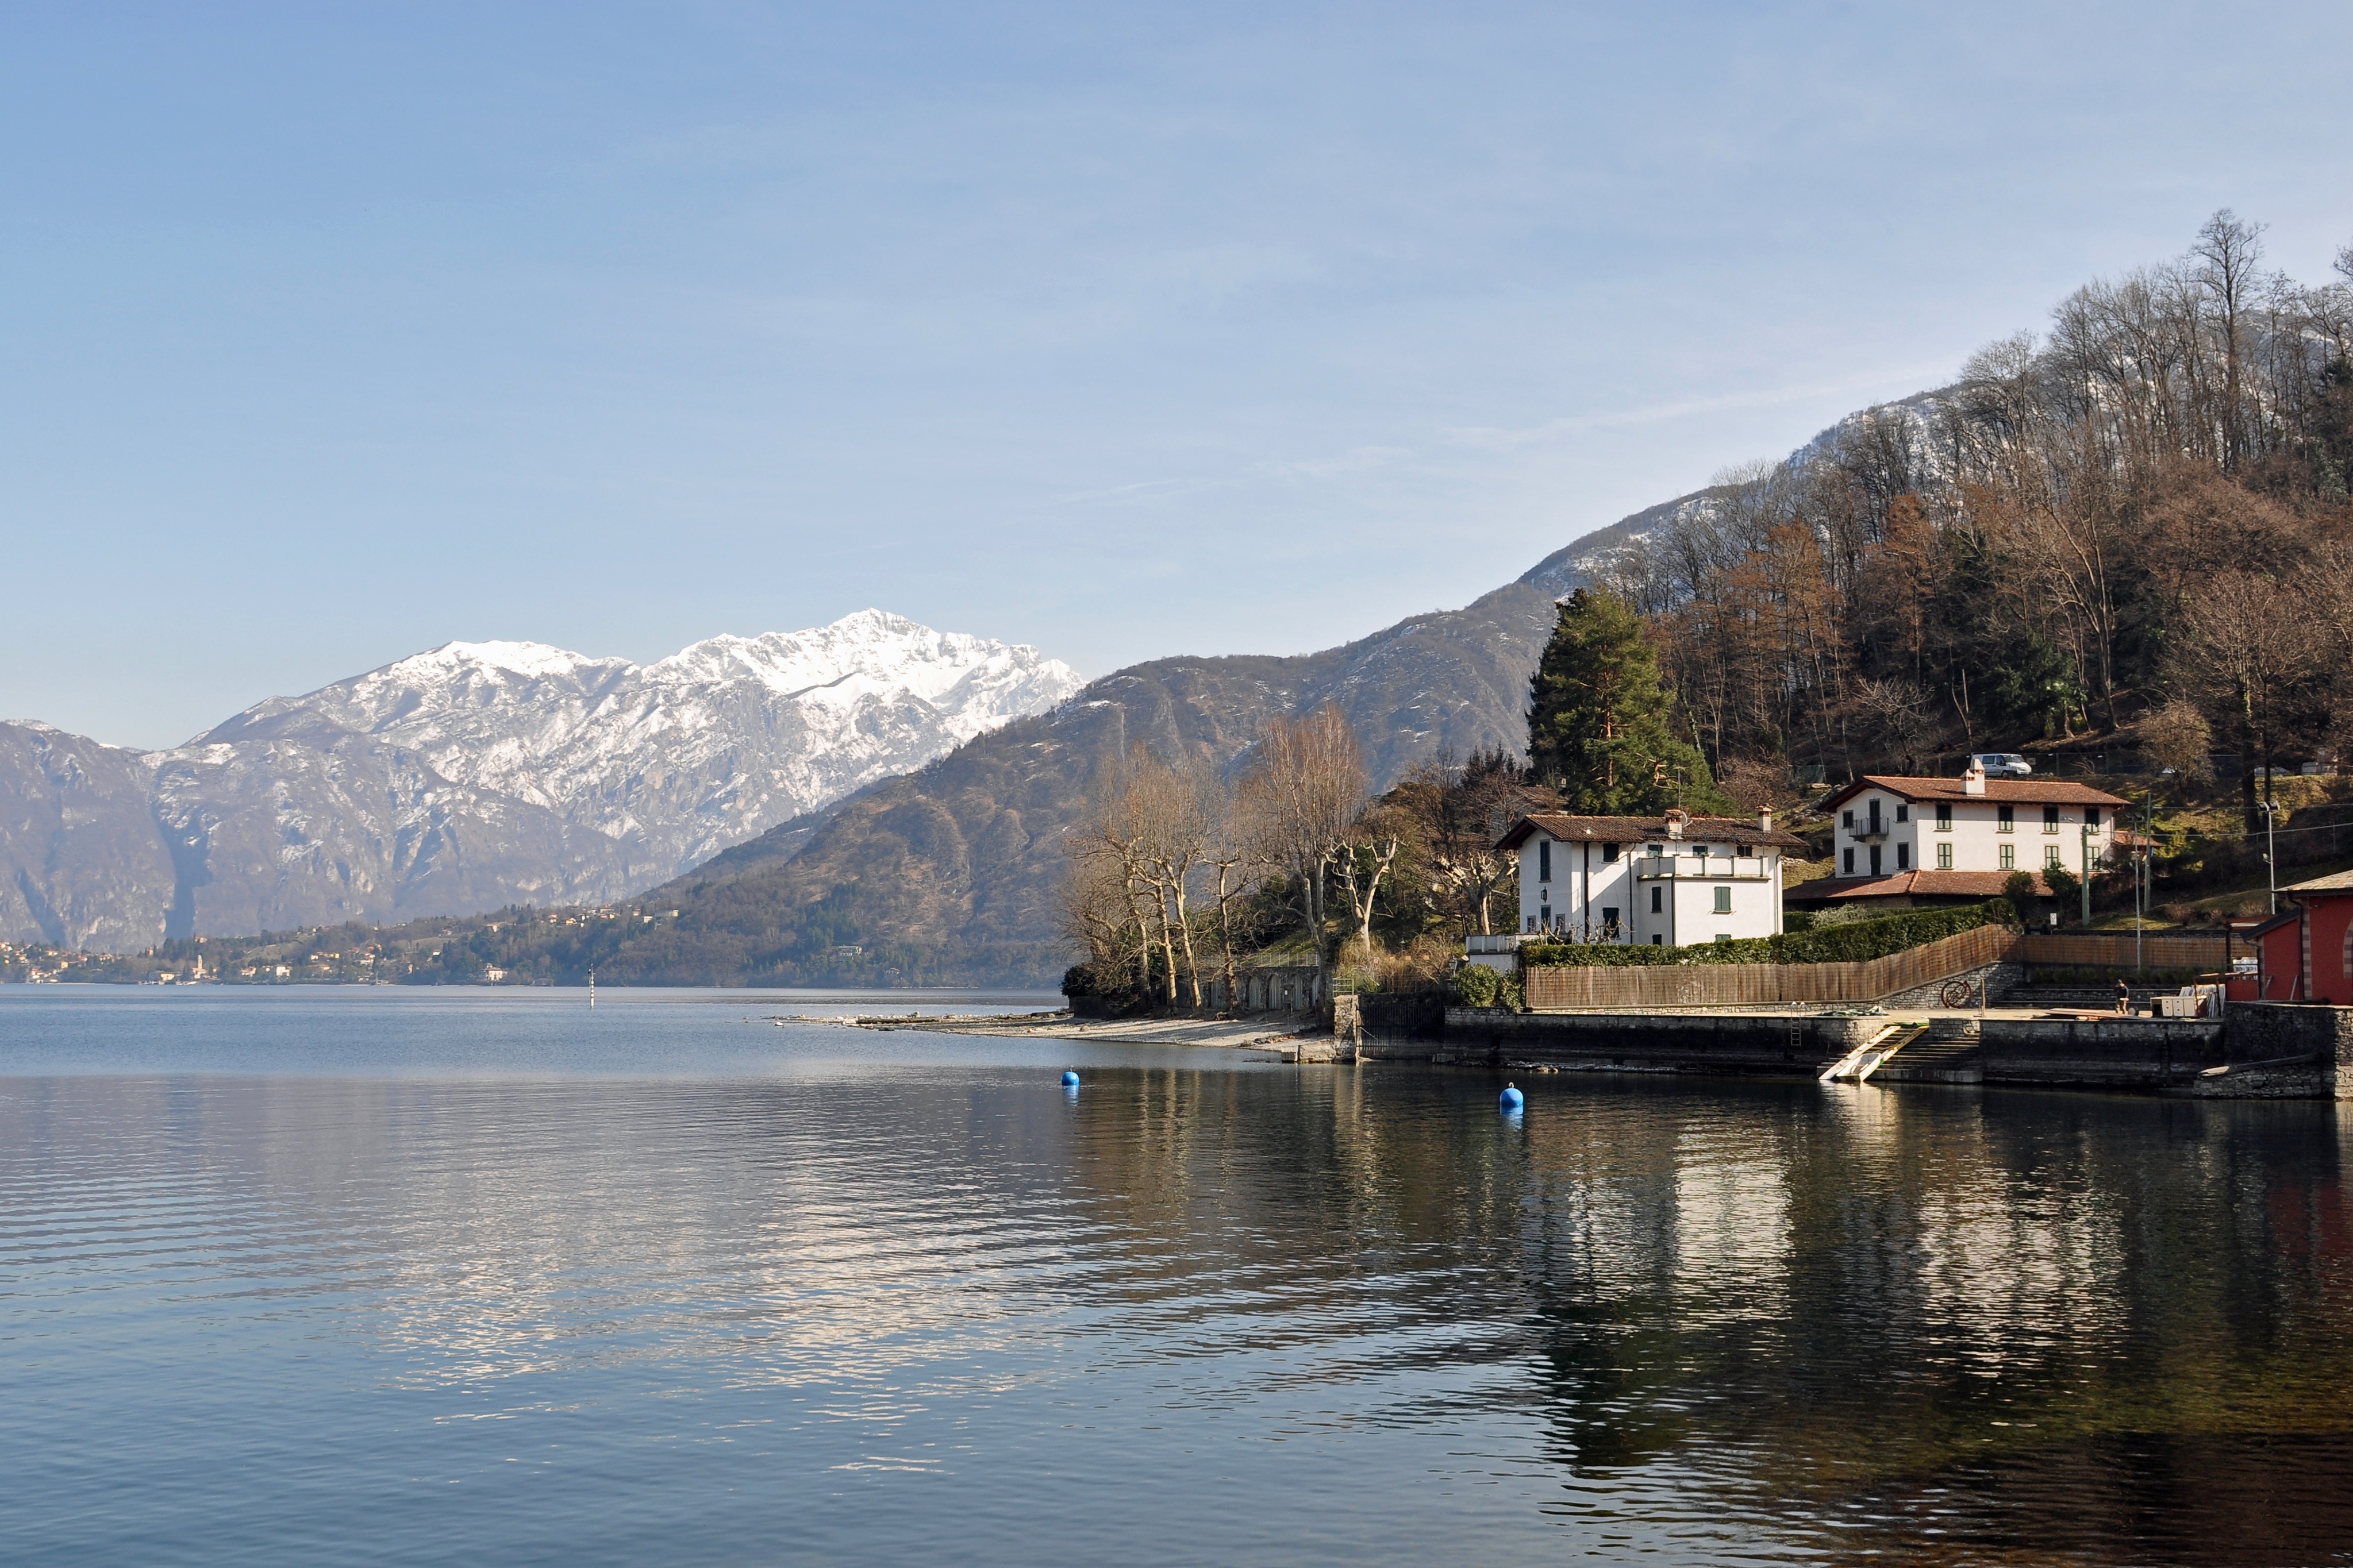
sea, water, mountain, lake, river, mountain range, reflection, vehicle, italy, fjord, reservoir, waterway, body of water, loch, como, lake como, landform